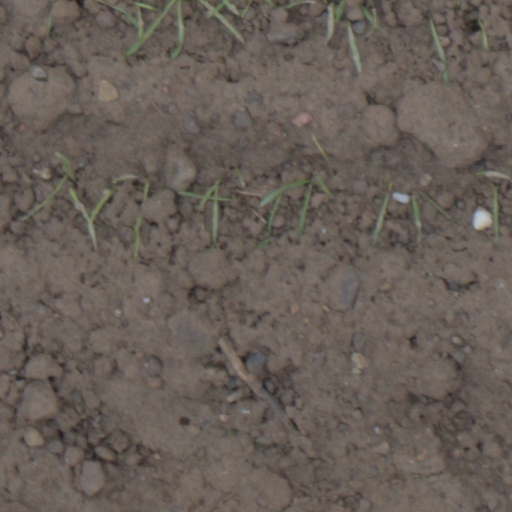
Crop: wheat